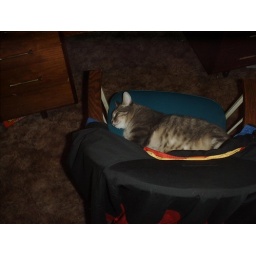
Davis lying on my computer chair hoping I won't sit in it again.